Easter food

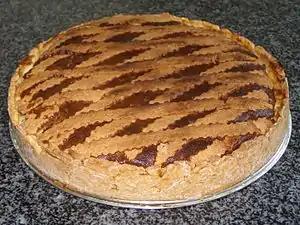
Pastiera

In the Eastern part of Hungary, an Easter specialty known as is made for the occasion. Sárgatúró is a delicacy, prepared mostly in Eastern Catholic regions, notably in Szabolcs-Szatmár-Bereg County and in the Hajdúság. It is made by combining milk, eggs and sugar and boiling the mixture, stirring often, until it begins to lump, much like curd cheese or quark. Vanilla flavor is then added. When the lumps have formed, the mixture is put into a strong cloth and squeezed to get extra moisture out. The top of the cloth is then tied with a ribbon and the "sárgatúró" hung outside to let it drip and stick together. It is served cold, with other Easter foods like ham, kalács and boiled eggs. Besides the basic recipe, family recipes may vary, adding raisins, and/or cinnamon or nutmeg as additional spices. Pogača is a type of bread baked in the ashes of the fireplace, and later in modern ovens. Found in the cuisines of the Balkans and Hungary it can be leavened or unleavened, though the latter is considered more challenging to make.